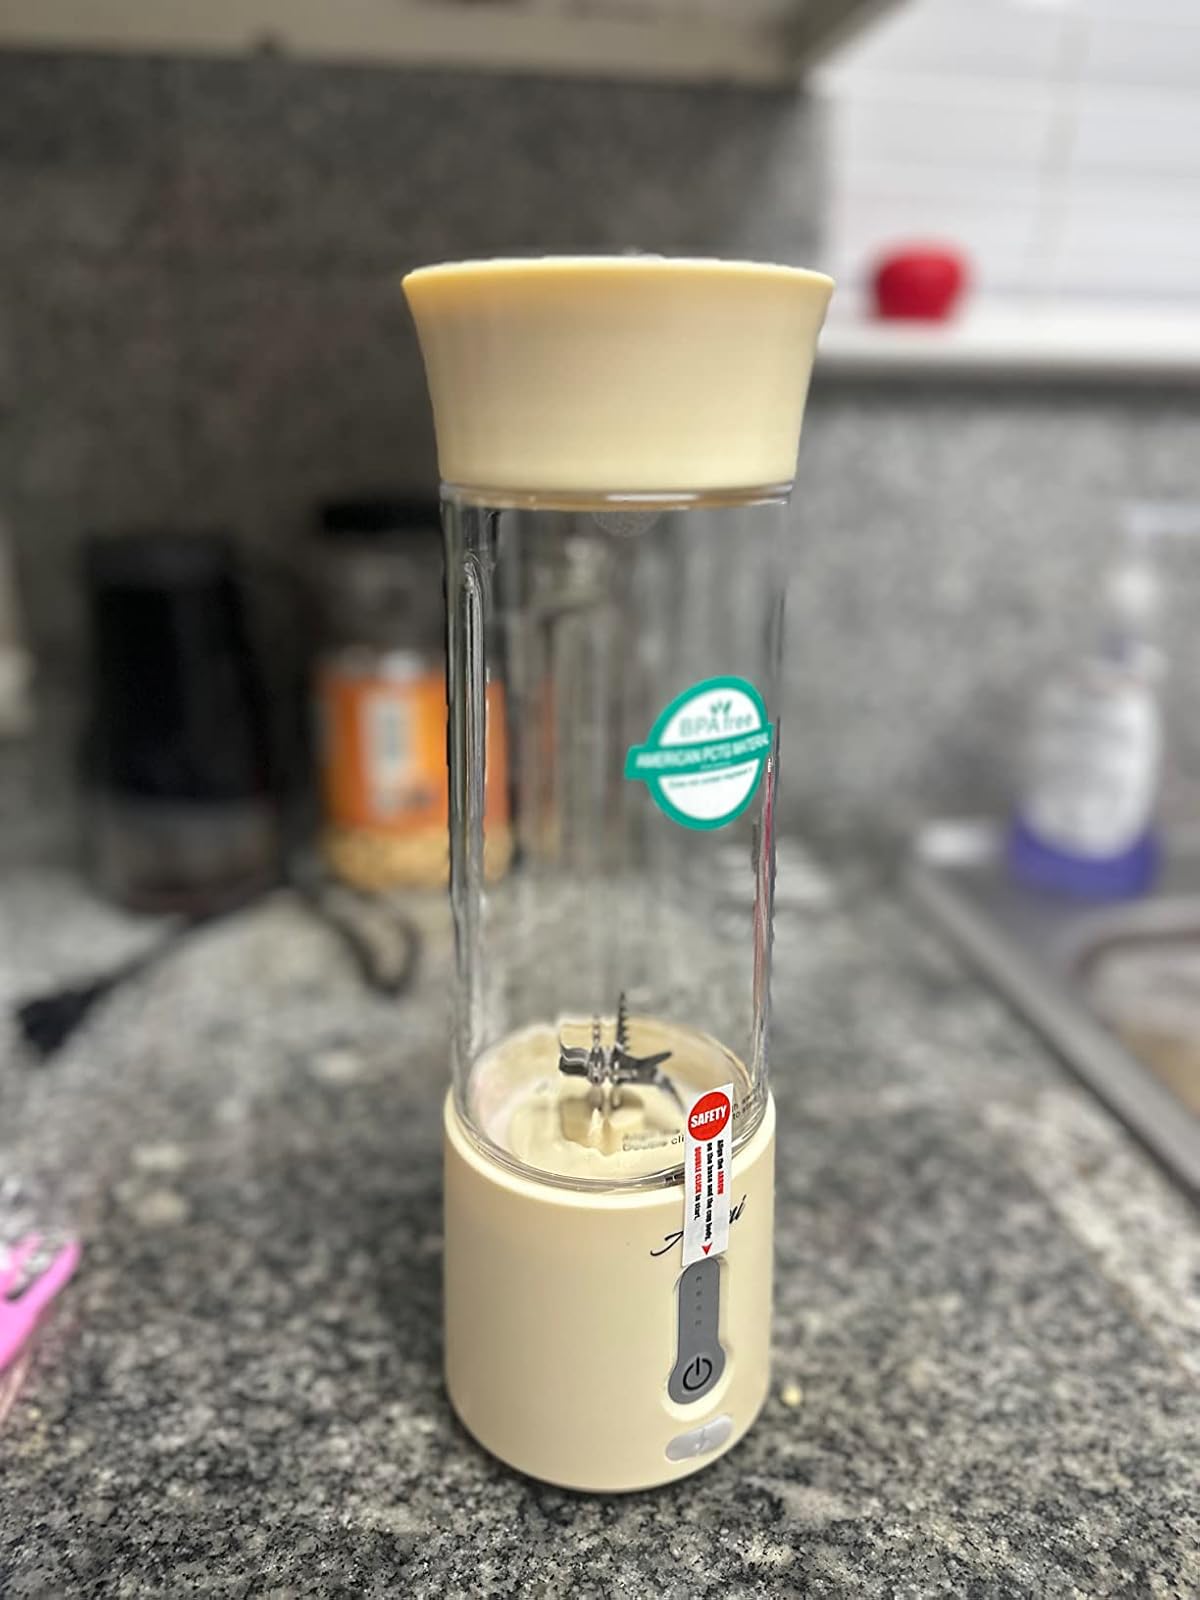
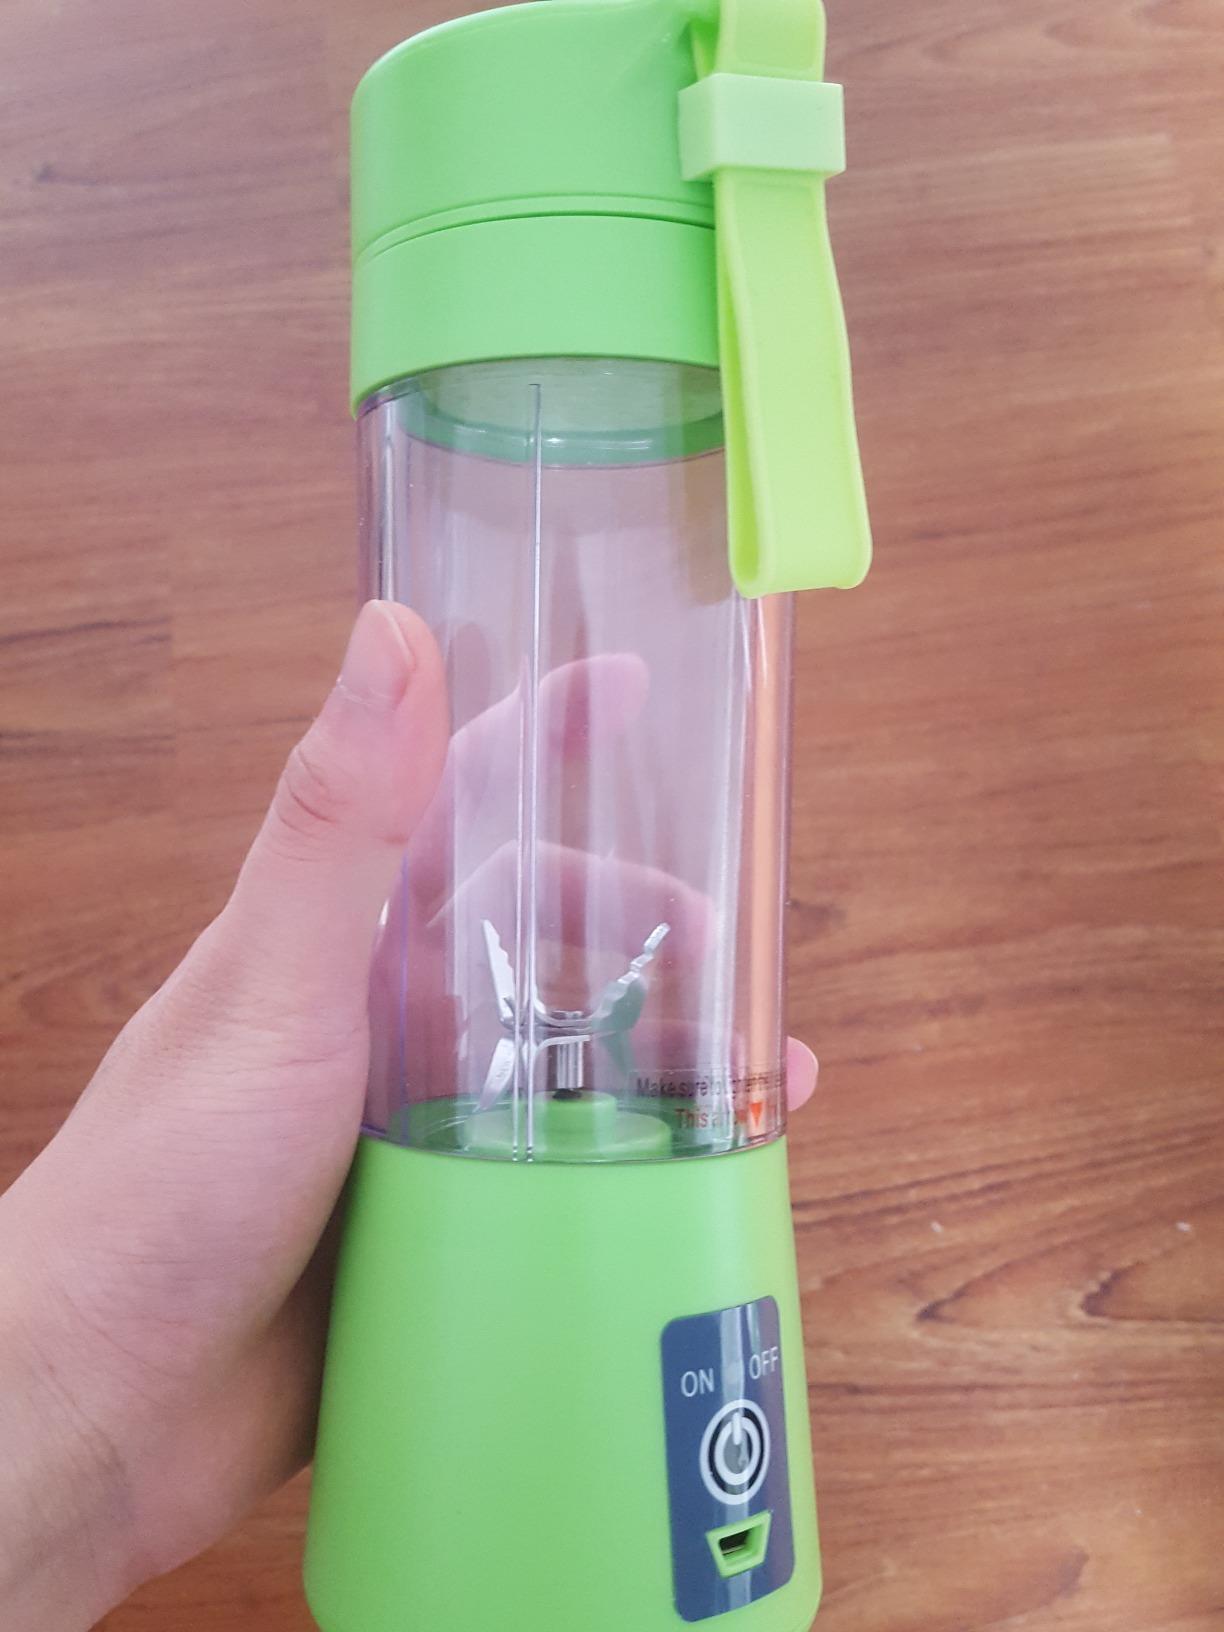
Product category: items_blender
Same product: no